Marcus Intalex

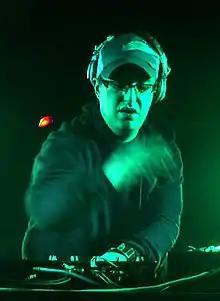
Marcus Intalex in 2006

Marcus Julian Kaye (14 July 1971 – 28 May 2017), better known by his stage name Marcus Intalex, was an English drum and bass producer, DJ and musician. He additionally made house and techno music under the pseudonym Trevino. Between 1993 and 2000 he co-hosted the drum-and-bass radio show "Da Intalex" on Kiss 102 FM in Manchester. Kaye was the founder of the Soul:R, Revolve:R, and Birdie recording labels, and was active as a DJ, record producer, and touring artist from 1991 until his death in May 2017. His albums included the 2007 release "FabricLive.35" and the 2011 release "21".